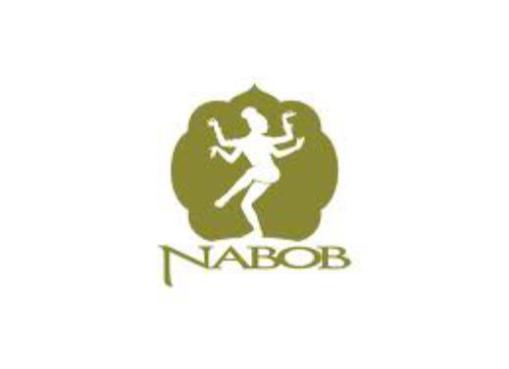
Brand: nabob
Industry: Food